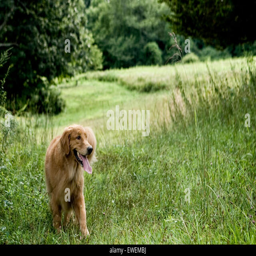
dog strolling through a vast grassy field with a background of trees out in nature